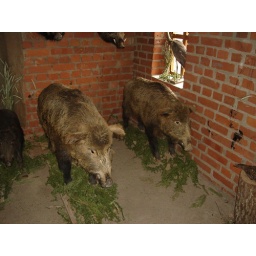
Museum of stuffed animals in. Museum of stuffed animals in Lida castle